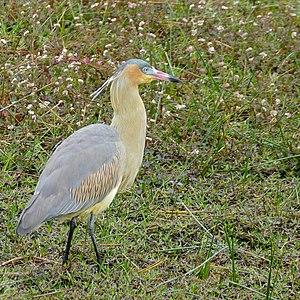
Le Héron flûte-du-soleil est une espèce d'oiseau de la famille des ardéidés qui se retrouve en Amérique du Sud. C'est la seule espèce du genre Syrigma.